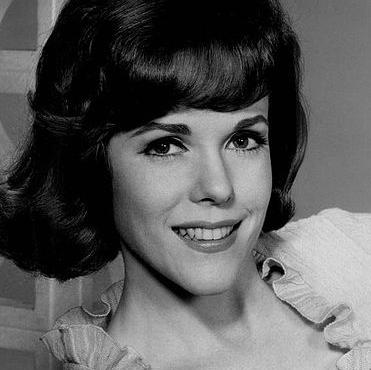
Age: 31